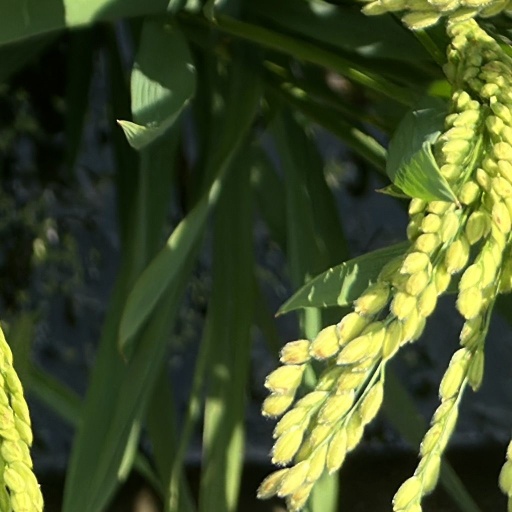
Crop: rice